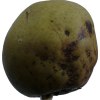
Label: pear